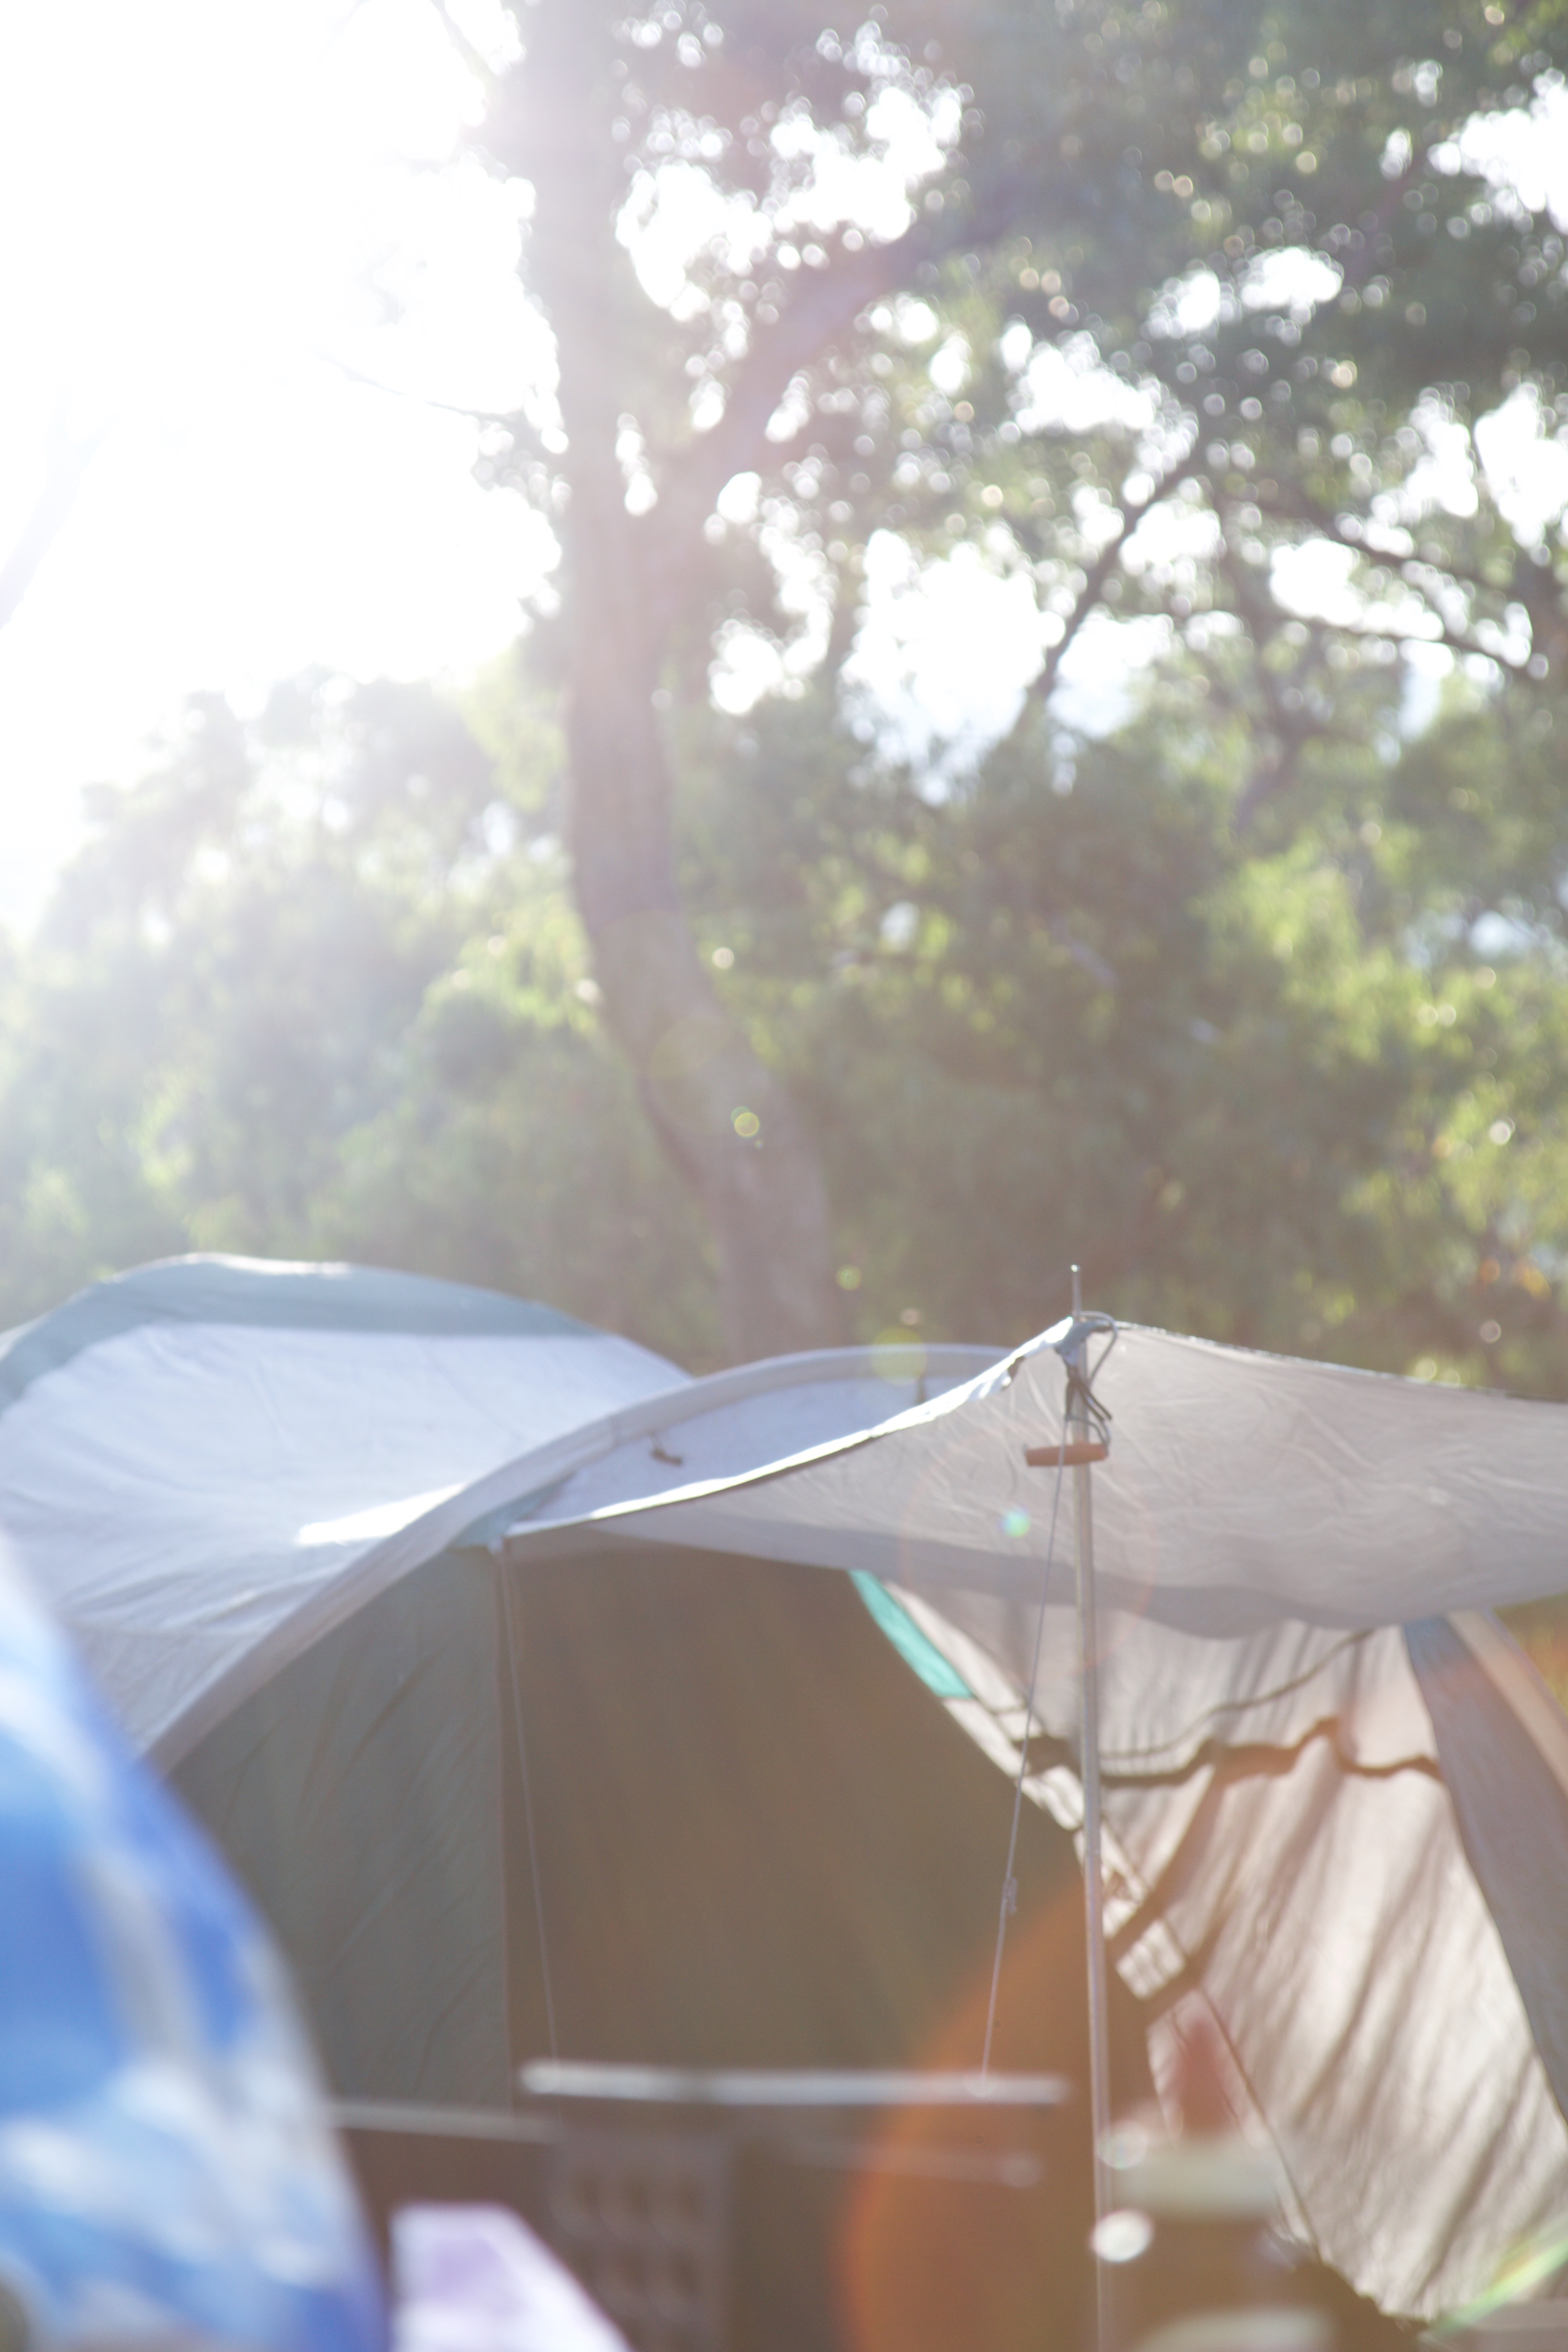
tree, plant, sky, house, sunlight, shade, tent